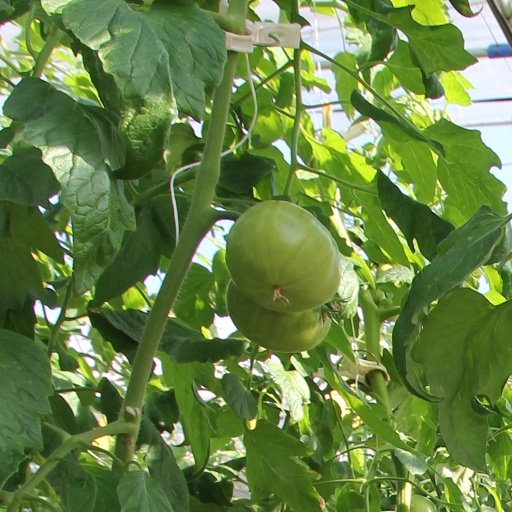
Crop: tomato